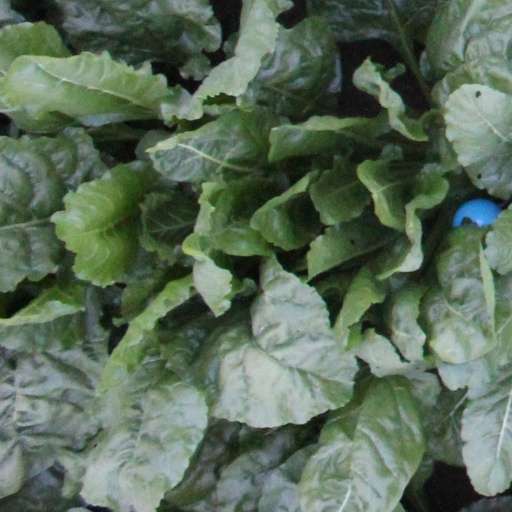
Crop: sugar beet